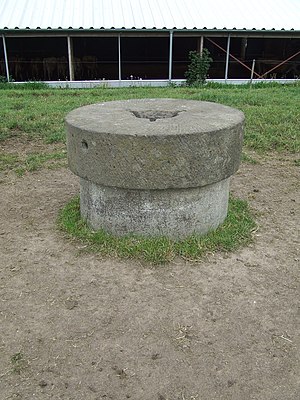
Møllehøj
Møllestenen som markerer Møllehøjs top
Møllehøj er Danmarks højeste naturlige jordpunkt. Møllehøj er 170,86 meter høj, og ligger i Ejer Bjerge i Skanderborg Kommune tæt ved Ejer Bavnehøj. Toppen af Møllehøj er markeret af en møllesten, et levn fra Ejer mølle, en hollandsk vindmølle, der stod på Møllehøj fra 1838 til 1917. Møllen havde otte sider og et løgformet tag.